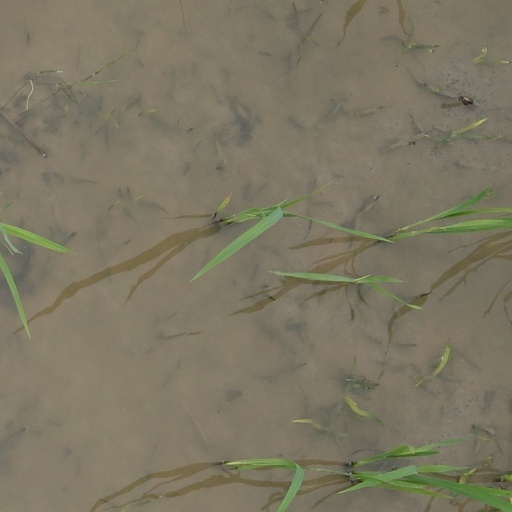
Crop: rice